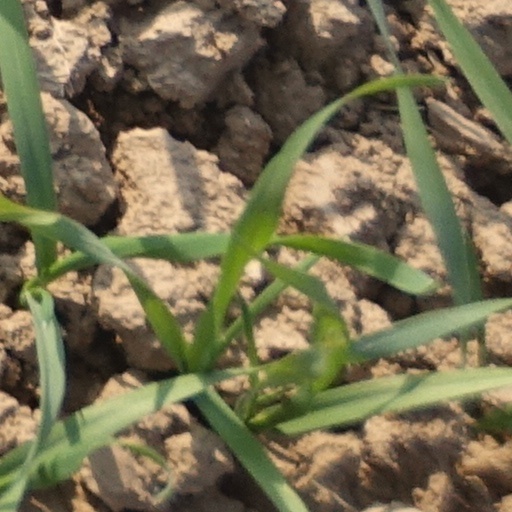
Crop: wheat